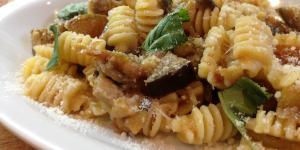
pasta con berenjena y tomate